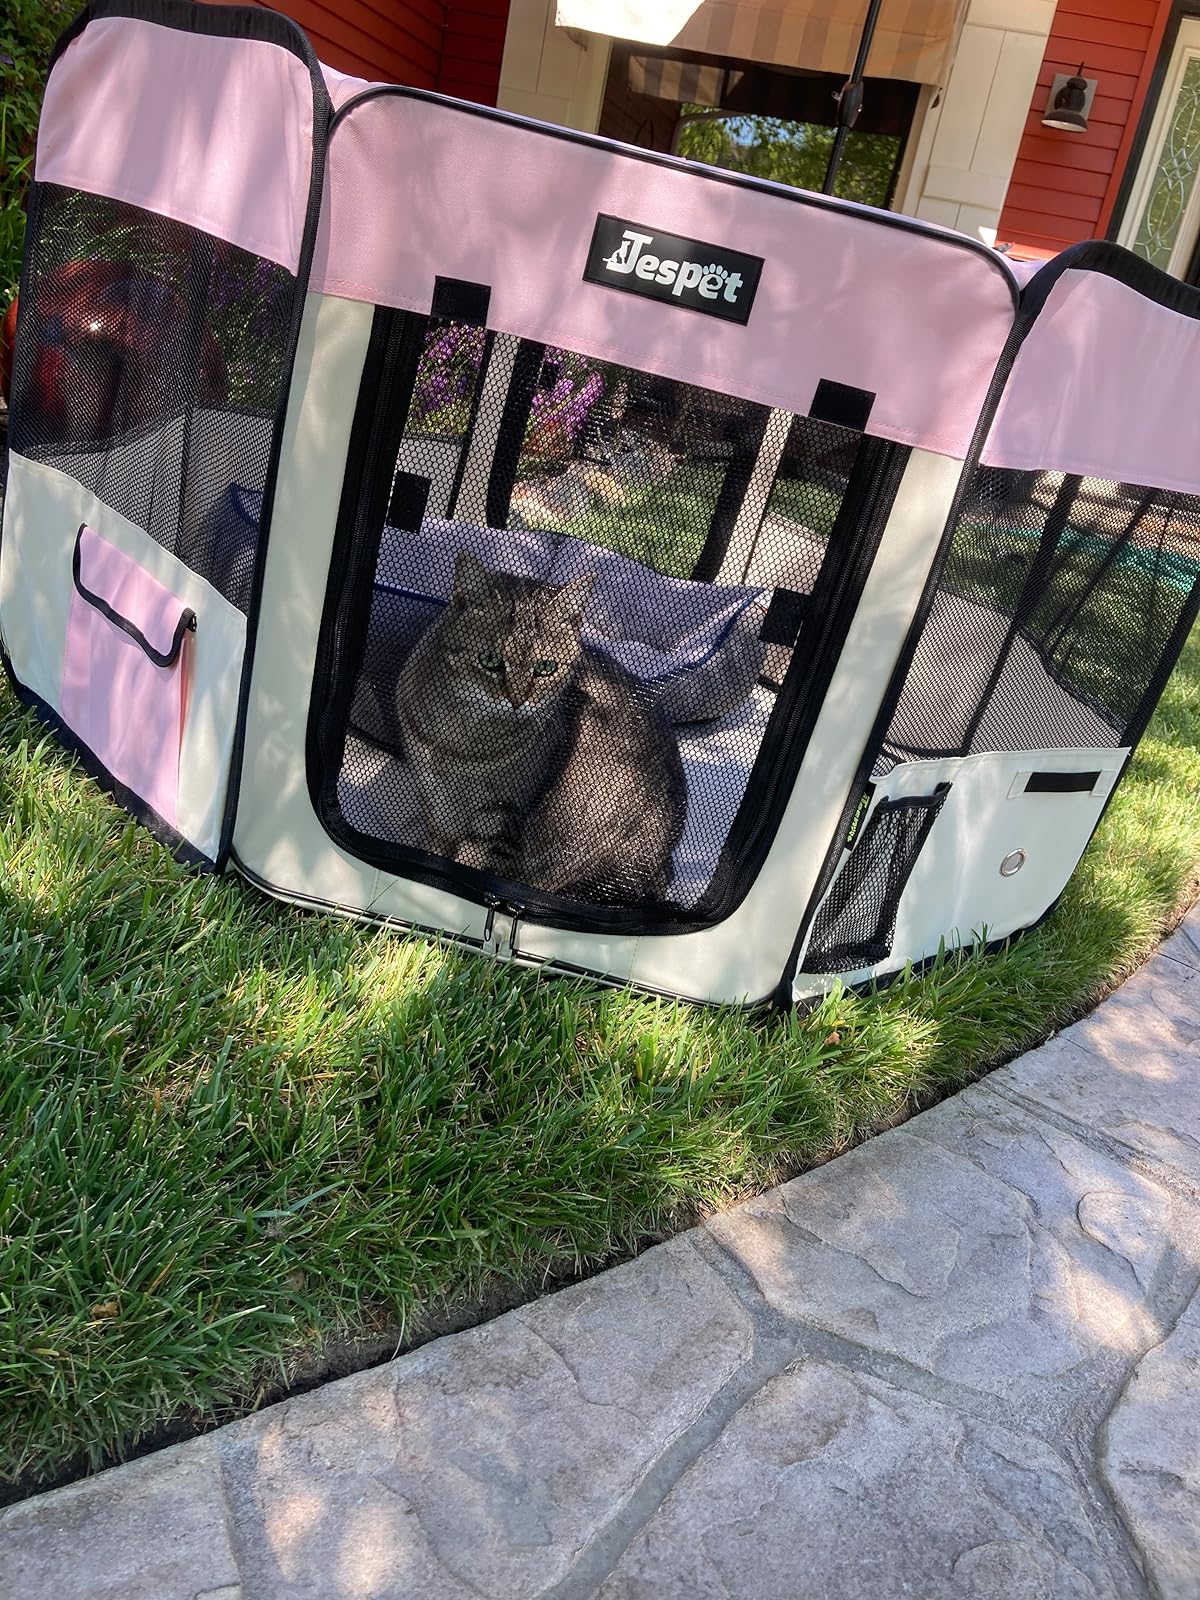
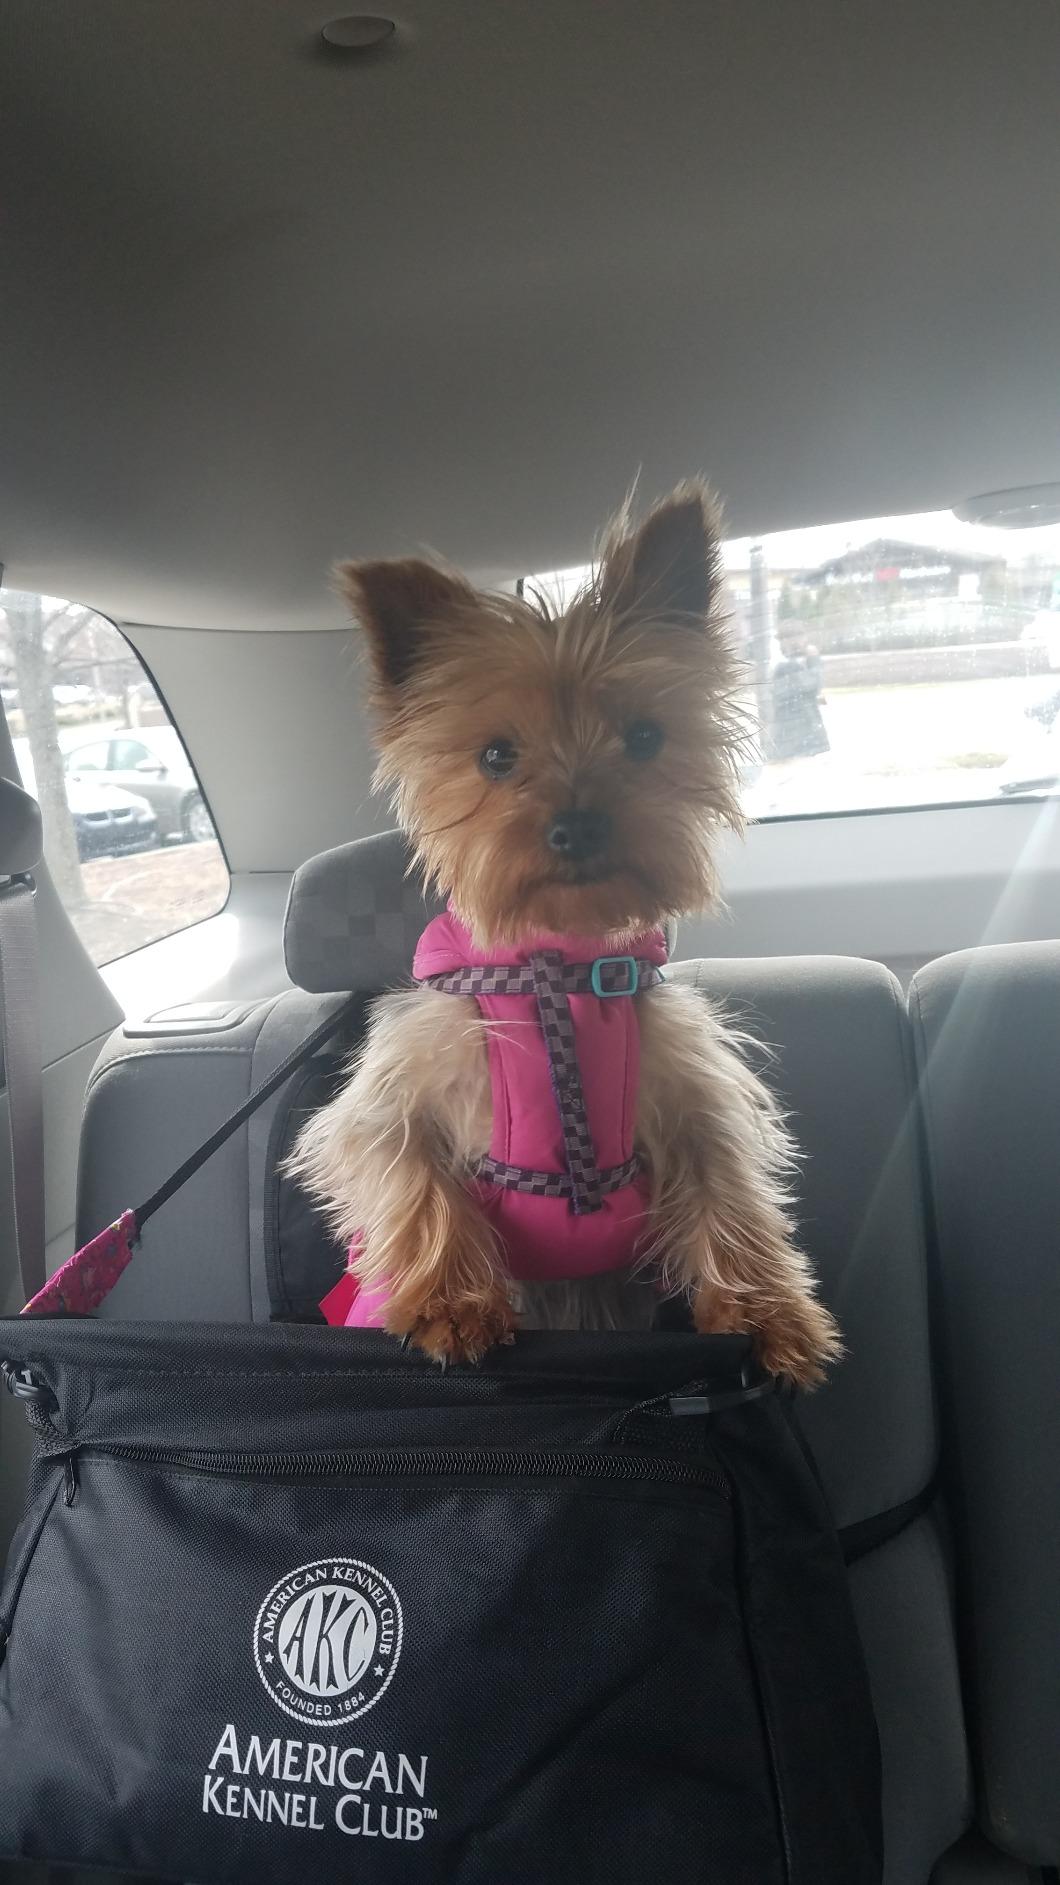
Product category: items_kennel
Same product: no